Agriculture in Lebanon

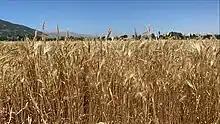
Wheat in Ammiq Village, Bekaa

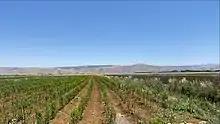
Varied crops harvested in a large agriculture land in Ammiq, Beqaa

Lebanon produces crops in five major categories: cereals, fruits (not including olives), olives, industrial crops (such as sugar beet and tobacco), and vegetables. Fruit and olive trees occupy 45% of the total cultivated area, and have increased by about 230,000 m in the past 10 years. The area covered by greenhouse production has also significantly increased over the past years, from 6,700 m in the late 1980s to almost 50,000 m in 1999. Agricultural production in greenhouses is more intensive than in open fields and requires more agrochemicals (pesticides and fertilizers). Agricultural production is concentrated in the Beqaa, which accounts for 42% of total cultivated land. The Beqaa hosts 62% of the total area used for industrial crops (including sugar beet, tobacco, and vineyards) and 57% of the total area used for cereal production. The North (Akkar and Koura regions) hosts 40% of the area used for olive production in the country. Fruit trees cover 24% of the total cultivated area. This table lists the land used for major types of crops by Governorates (in m) for year 1999: Lebanon also produces cannabis for medical use.